Cavalcade Painter

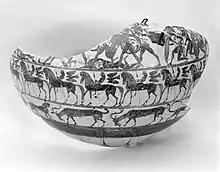
Fragment of a middle Corinthian terracotta column-krater (ca. 590–570 B.C.), depicting a band of fighting warriors, a cavalcade of riders, and a band of goats and panthers; Metropolitan Museum of Art (12.229.9)

The Cavalcade Painter is the conventional name for an ancient Greek vase painter who produced Corinthian black-figure vases. He was active during the Middle Corinthian period, around 580 BC.